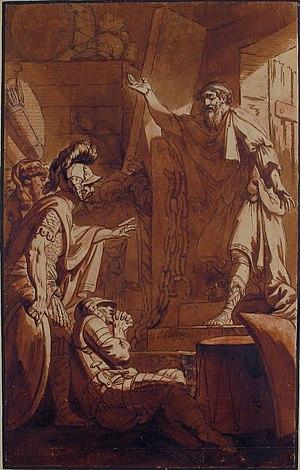
Philippe-Louis Parizeau, né à Paris en 1740 et mort en 1801, est un artiste peintre, dessinateur et graveur français.